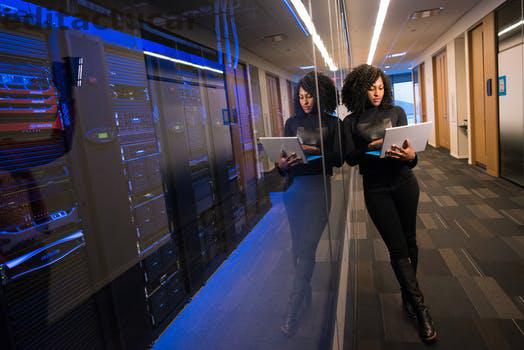
Label: Watermark